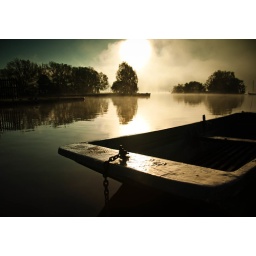
close crop of boat in the lake